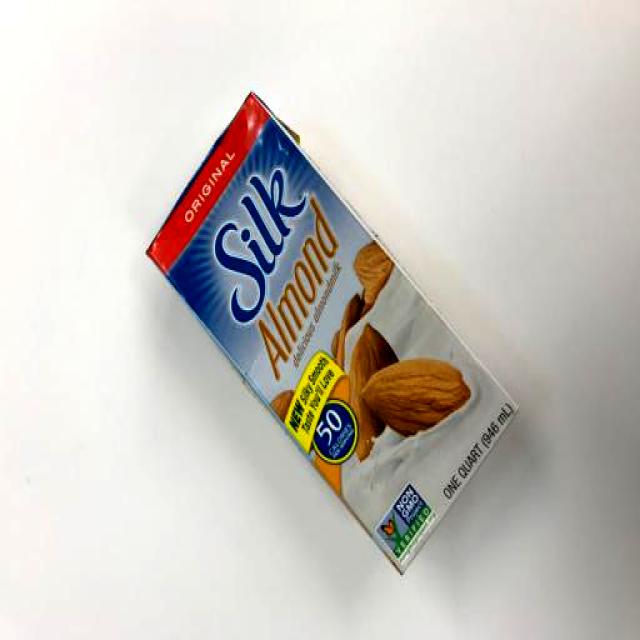
Label: Trash